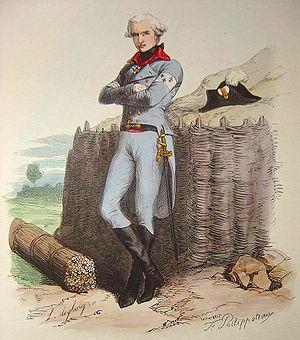
Infanterie noble
Gabriel-Auguste de Mazancourt est né le 26 mars 1725 au château de Vivières, en Valois et mort le 31 mars 1809 à Breslau.
Les Gentilshommes de la province de Champagne est une ancienne unité d’infanterie française qui combat dans l'armée de Condé.
L'armée des émigrés ou l'Armée des Princes, est une armée contre-révolutionnaire constituée de personnes qui ont émigré depuis la France sous la Révolution française.
Le régiment noble à pied de Condé est un régiment de l’armée des émigrés dont le chef nominal est le prince de Condé. La plupart des simples soldats sont nobles et souvent anciens officiers supérieurs.